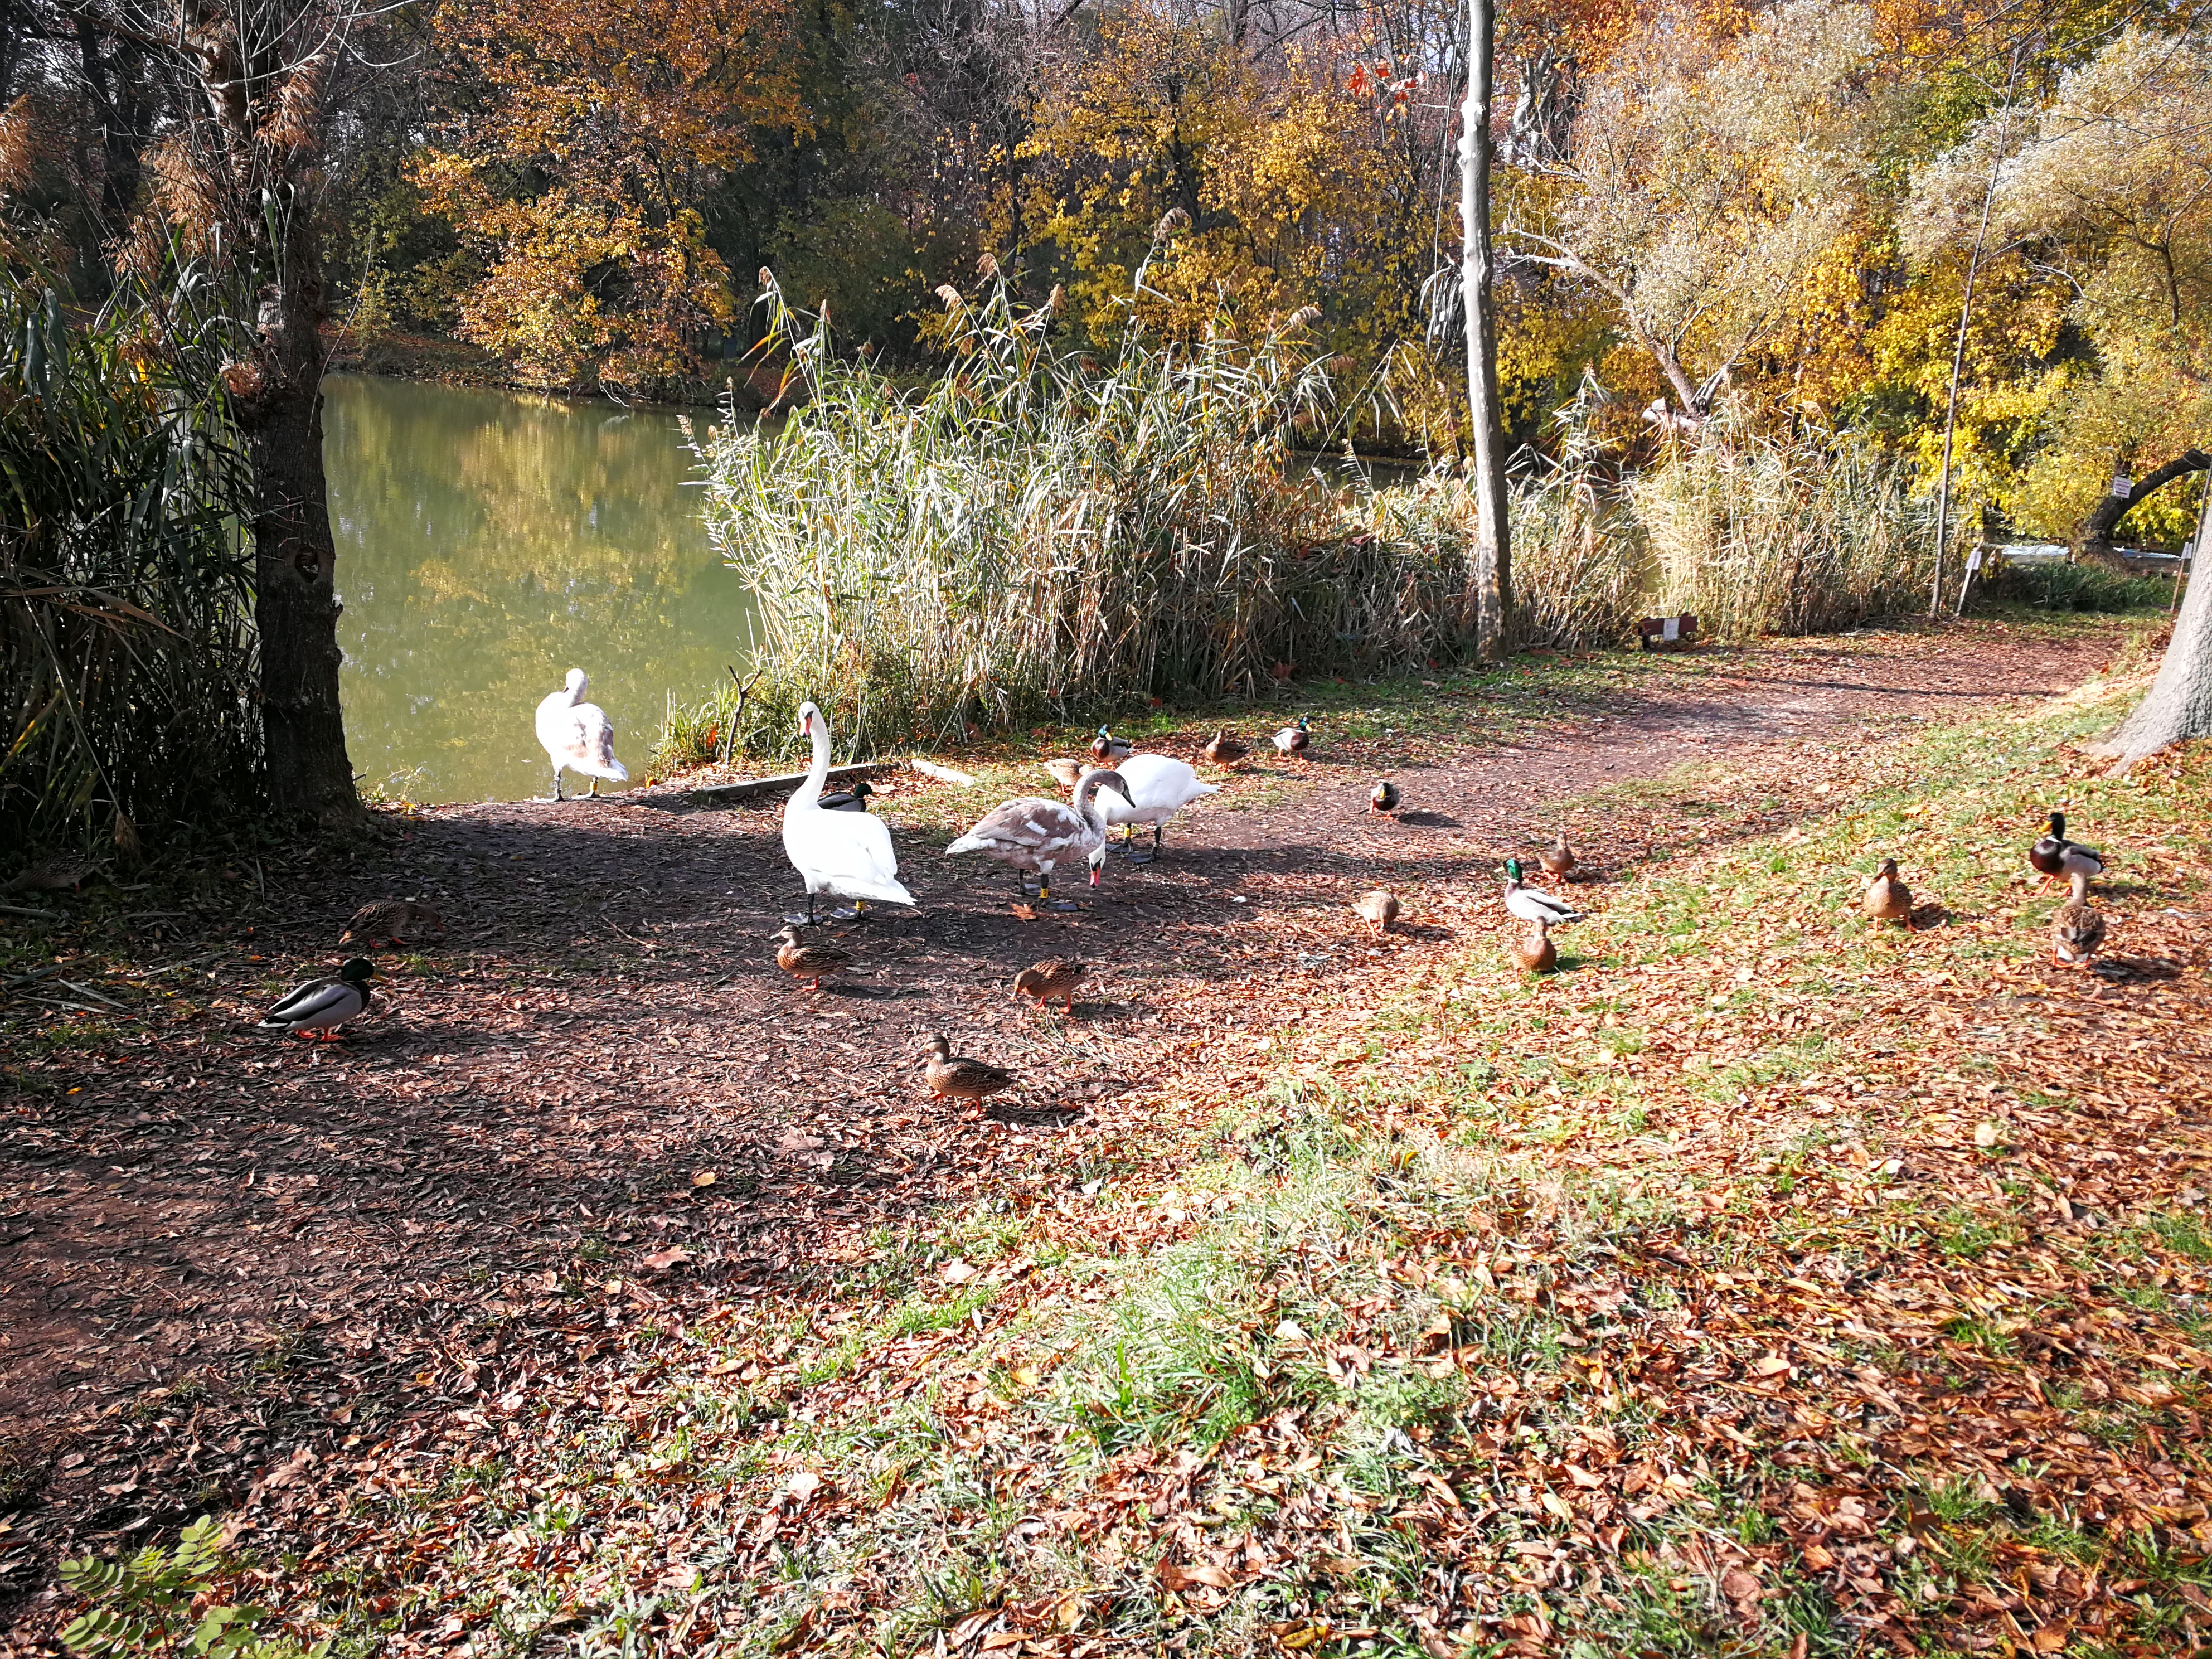
lake, swan, ducks, autumn, bird, plant, leaf, branch, botany, natural landscape, tree, grass, geese and swans, deciduous, beak, morning, waterfowl, groundcover, Tints and shades, landscape, duck, water bird, lacustrine plain, wildlife, shrub, woodland, pasture, garden, forest, soil, trunk, twig, reservoir, pond, wetland, temperate broadleaf and mixed forest, landscaping, riparian zone, People in nature, tail, reflection, livestock, grassland, yard, winter